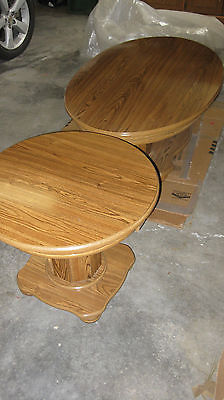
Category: table